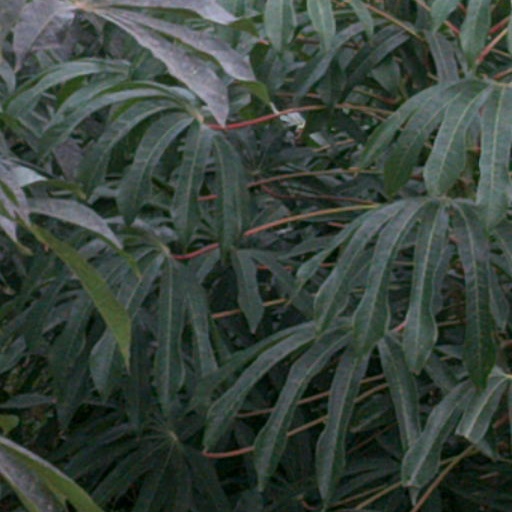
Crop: cassava